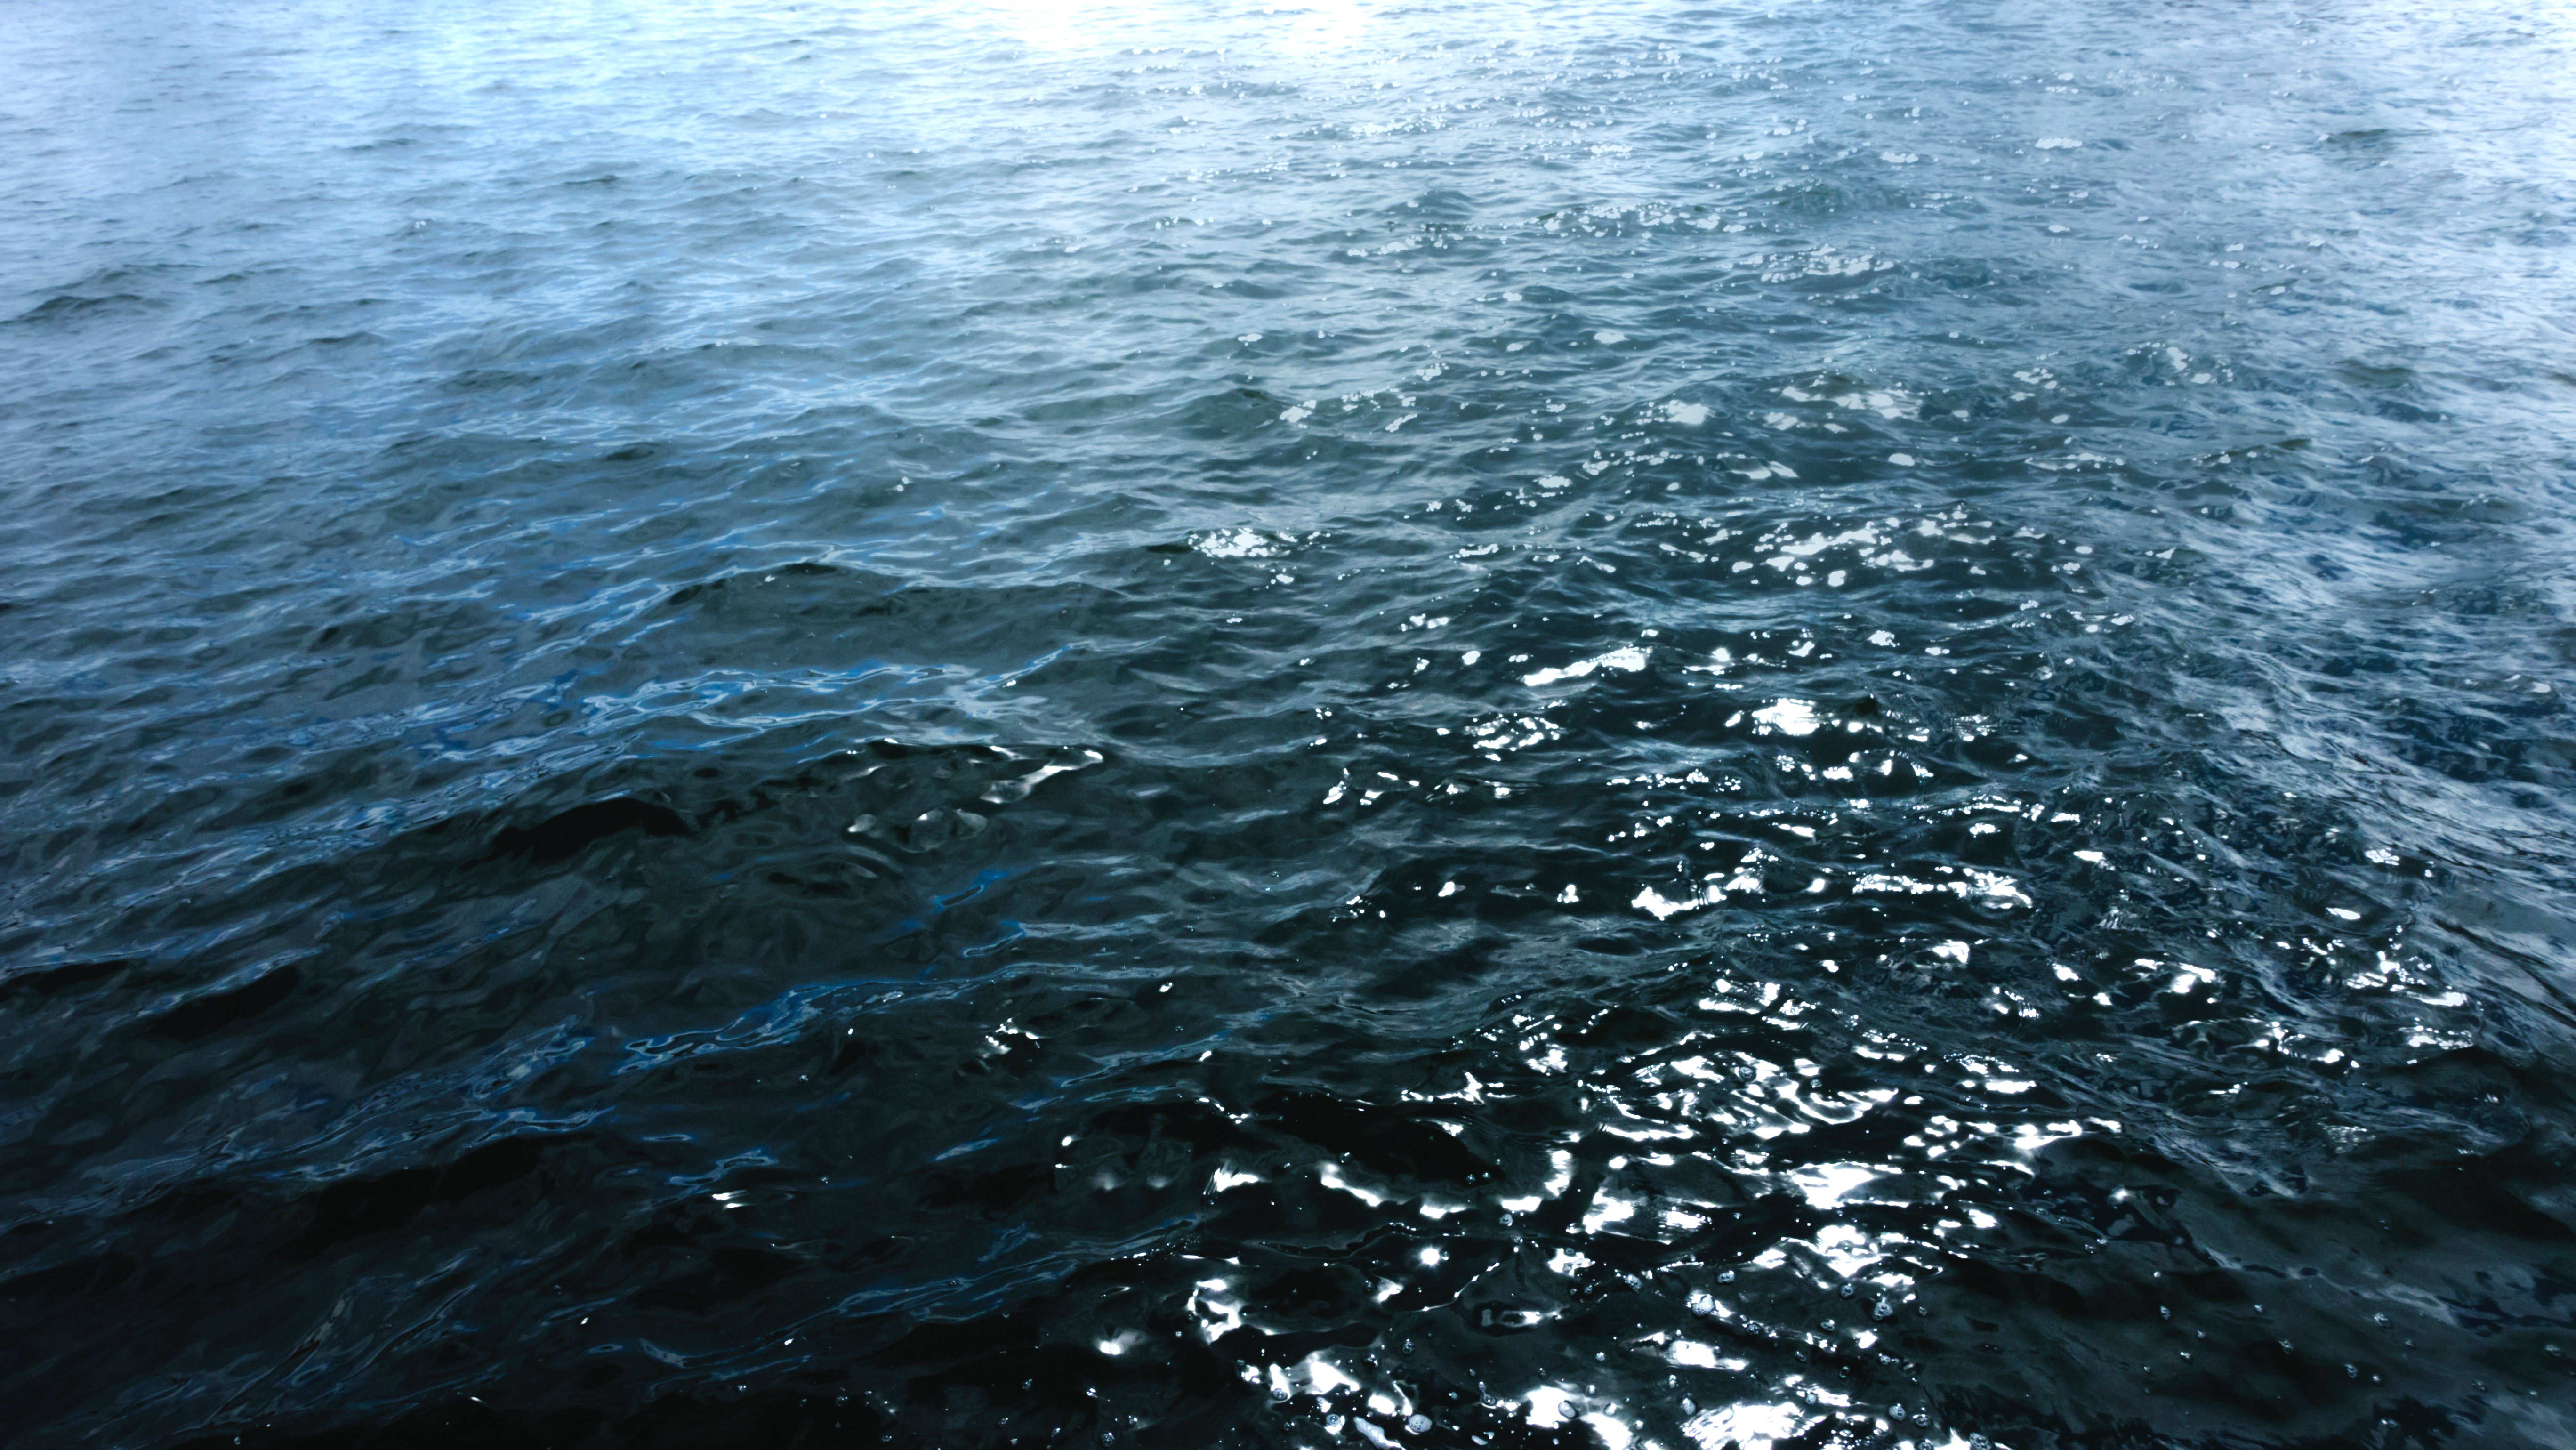
sea, coast, water, ocean, horizon, wave, terrain, channel, wind wave